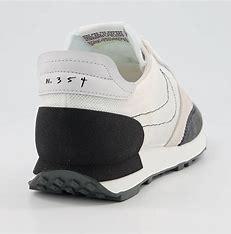
Brand: Nike
Model: Dbreak Type